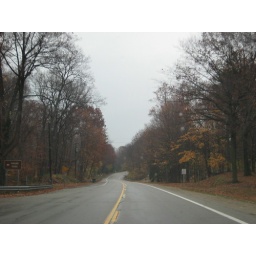
This is a road in SW Michigan running along a bluff overlooking Lake Michigan.  Pretty fall colors and winding roads.